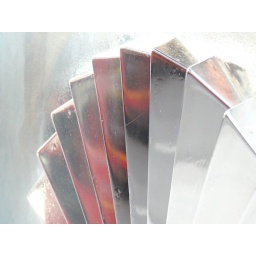
London bus reflected in shiny thing